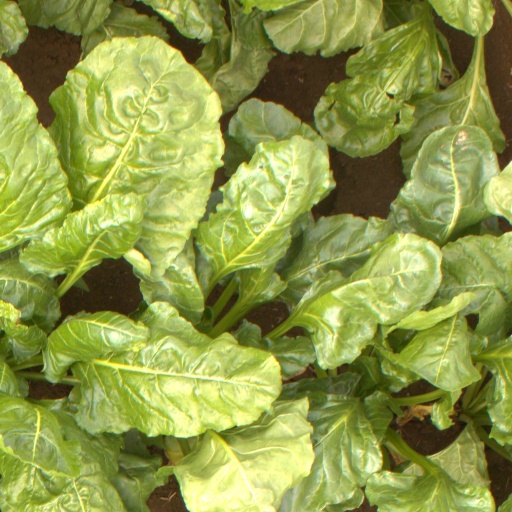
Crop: sugar beet